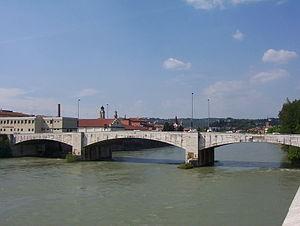
Liste des ponts de Vérone sur l'Adige, ordonnés d'amont en aval.